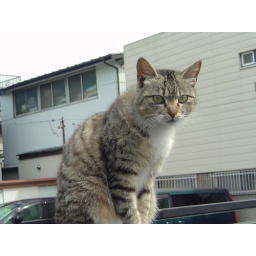
The cat is sitting on the roof of the car. It took it by using the zoom with SO905iCS.